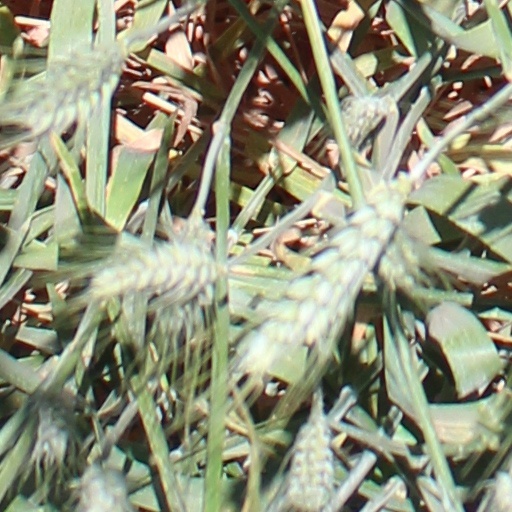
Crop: wheat